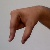
The image shows a hand gesture representing the letter 'Q' in Indian Sign Language.